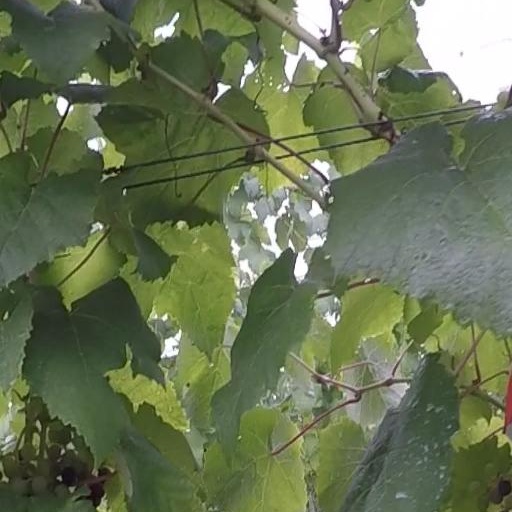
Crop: grape